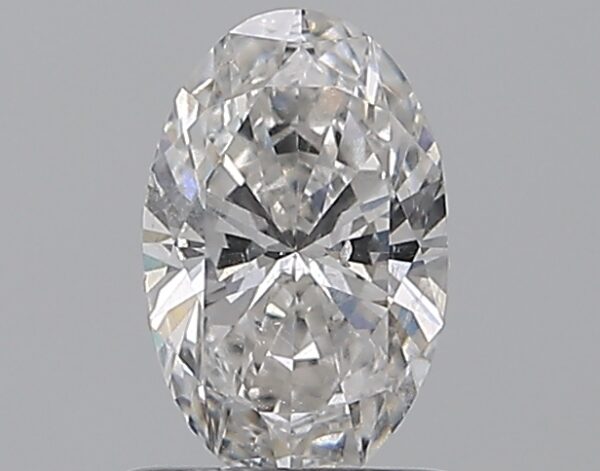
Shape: oval
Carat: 0.75
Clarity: SI2
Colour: F
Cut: EX
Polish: EX
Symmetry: VG
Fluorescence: ST
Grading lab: GIA
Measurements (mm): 7.67 x 4.87 x 3.07